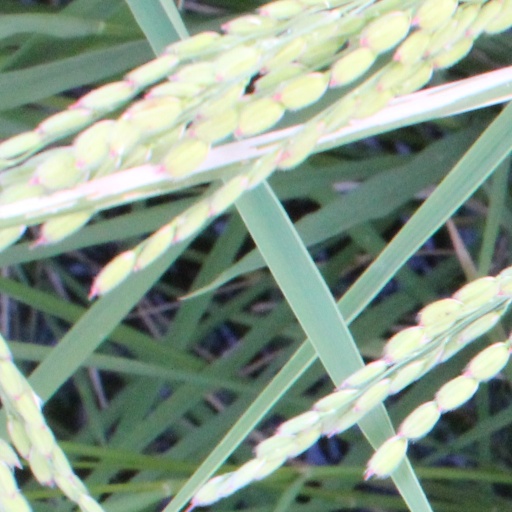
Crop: rice